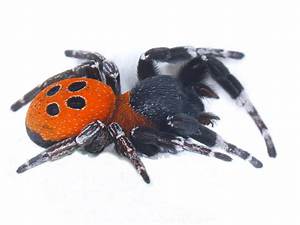
Label: ragno